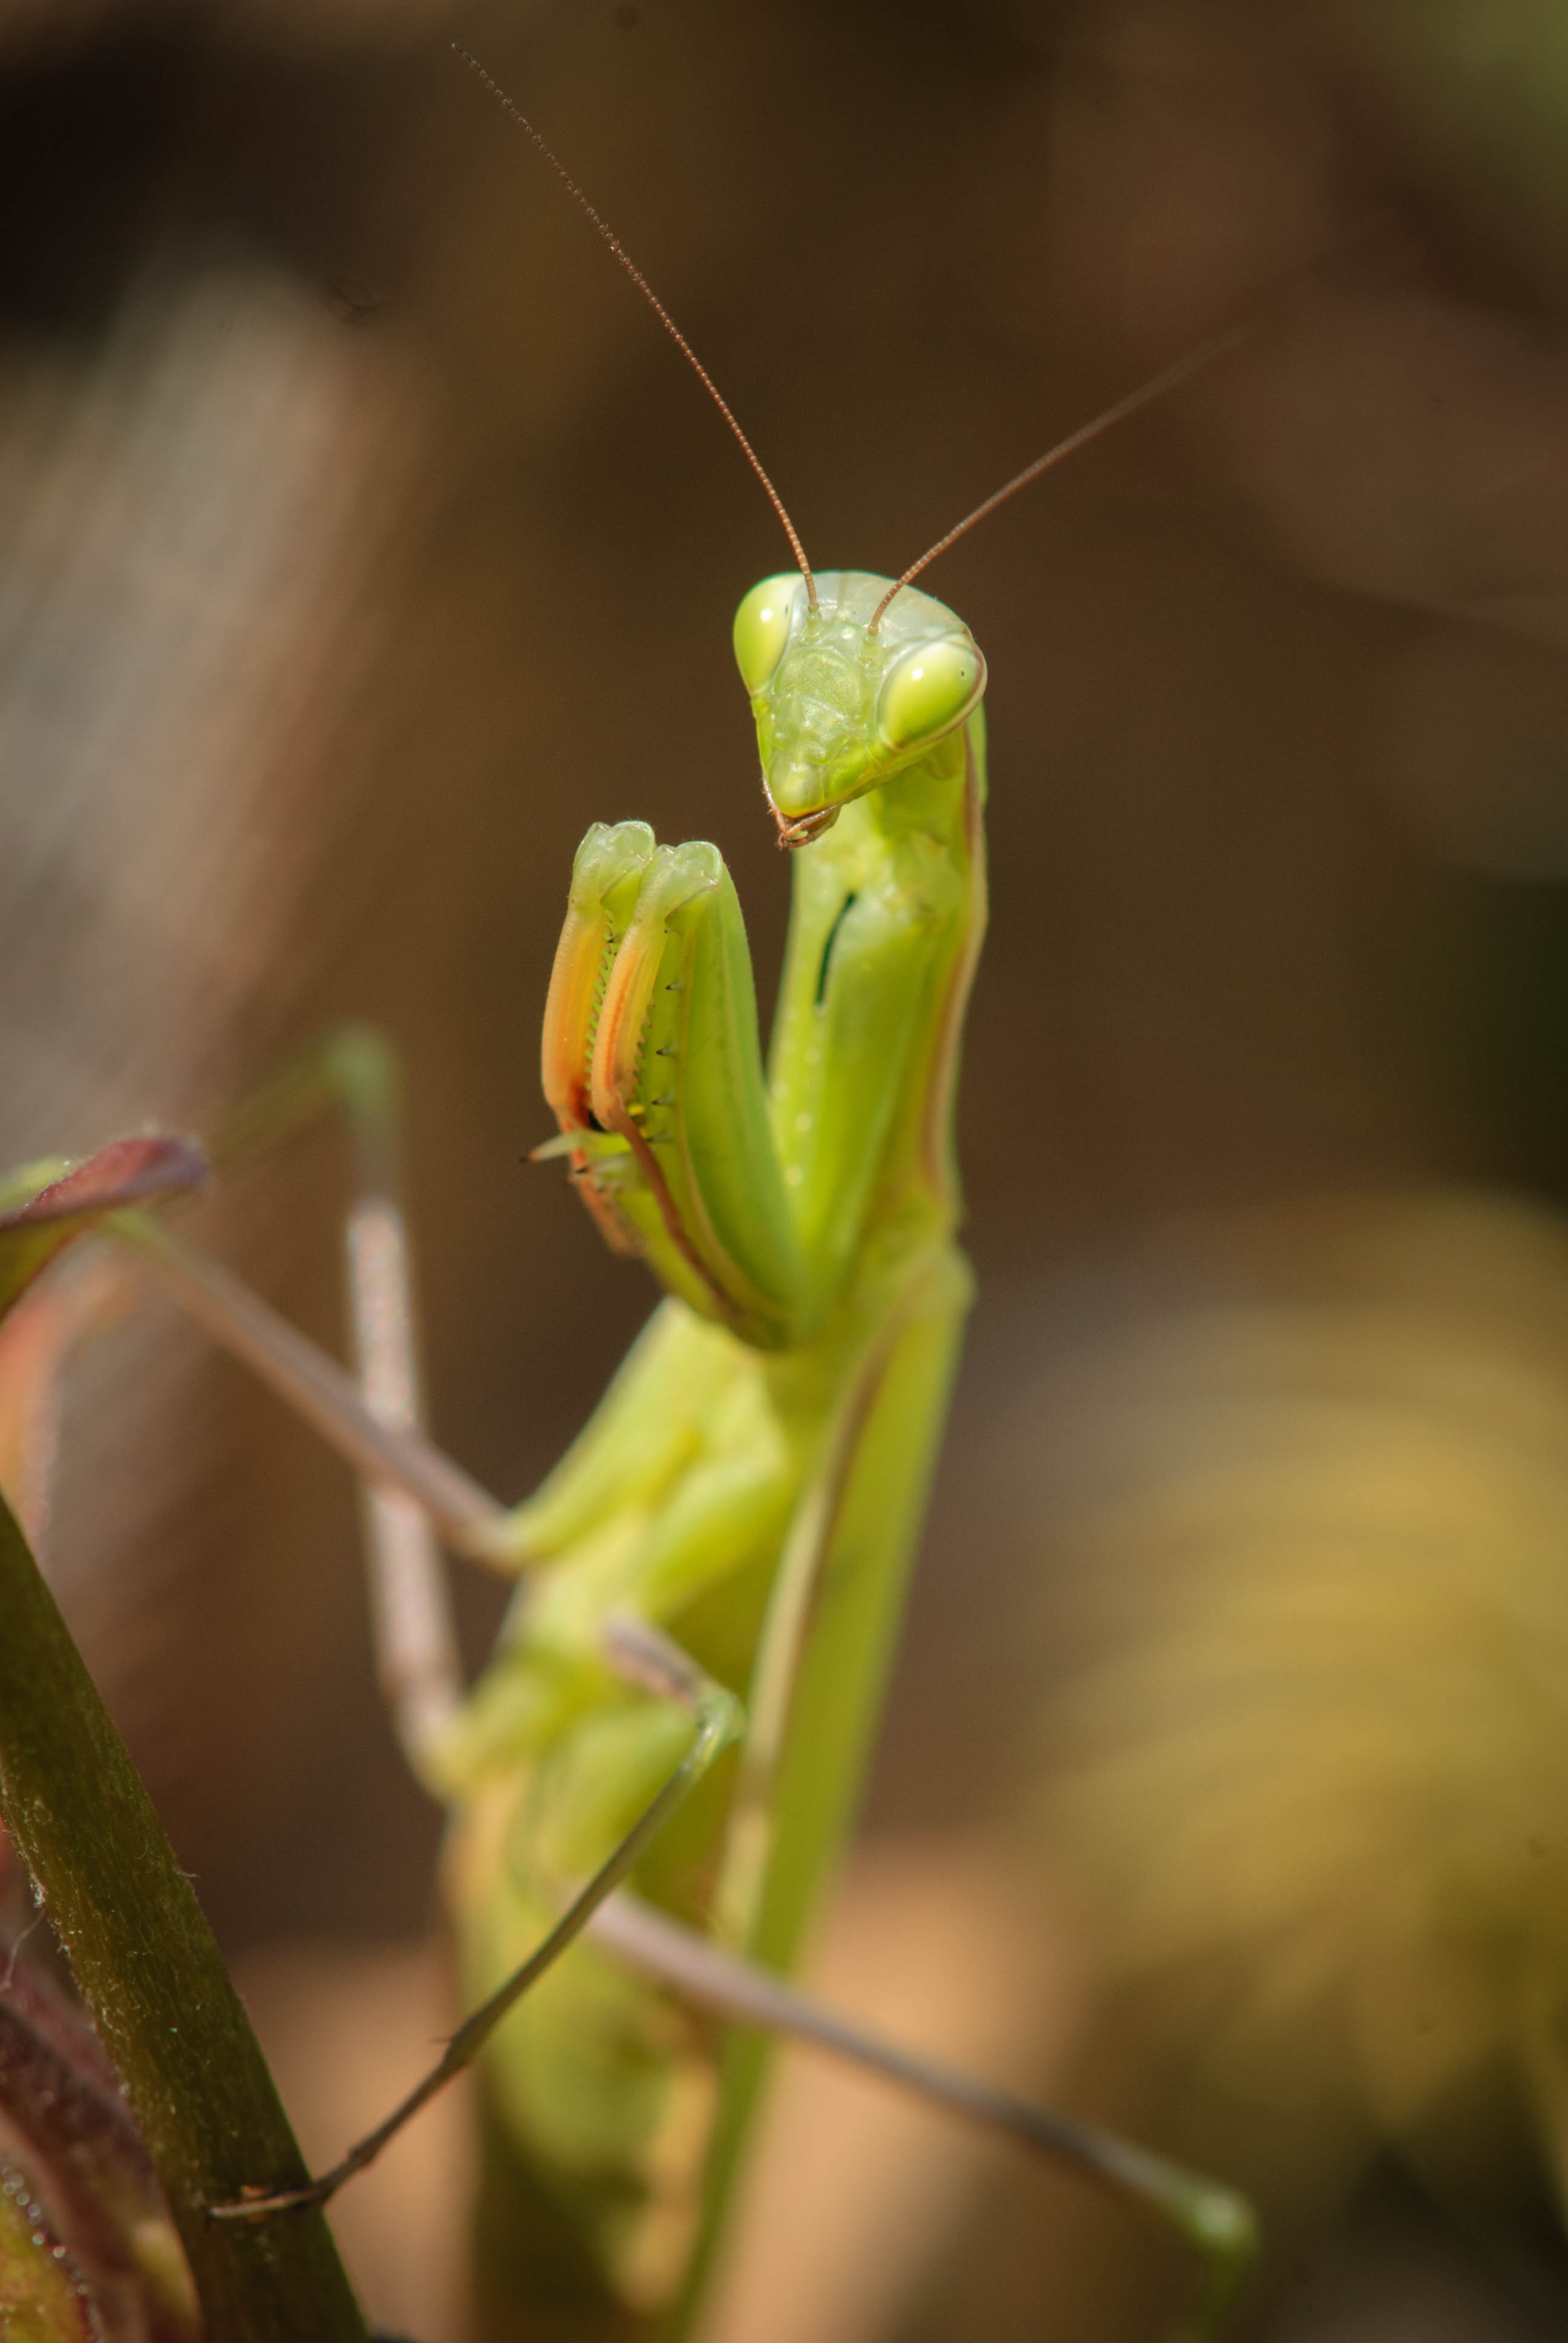
nature, plant, photography, leaf, flower, animal, green, praying mantis, insect, macro, botany, yellow, flora, fauna, invertebrate, close up, mantis, bud, grasshopper, scare, macro photography, fishing locust, plant stem